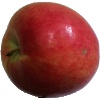
Label: apple_crimson_snow